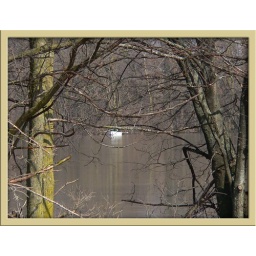
When you can see a boat in your back yard... you know there's too much water there!